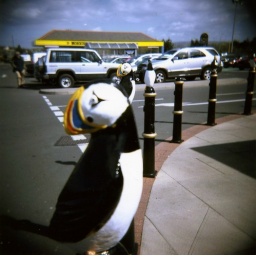
bird sculptures in morrison's car park, morecambe